Youssouf M'Changama

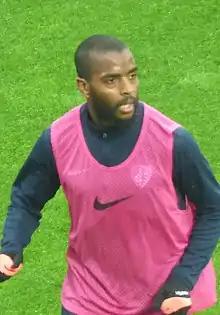
M'Changama with Grenoble in 2018

Youssouf Yacoub M'Changama (born 29 August 1990) is a professional footballer who plays as an attacking midfielder for Ligue 2 club Troyes. Born in France, he plays for the Comoros national team.